Aharon Shulov

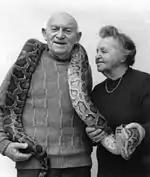

Shulov is best known as the visionary and driving force behind the creation of the Biblical Zoo. He started the zoo in 1940, surprising his neighbours by feeding and keeping such animals as baby tigers in his home on Rabbi Kook Street in central Jerusalem. A year later, in the wake of the neighbors' objections to noise and smell, Shulov relocated to a site just over an acre in size on Shmuel HaNavi Street. The zoo remained there from 1941 until 1947, when land was offered on Mount Scopus. Shulov's objective was to acquire animals mentioned in the Bible. Although many species of the cat family mentioned in the Bible had long disappeared from the region, Shulov was able to import several big cats, and brought the first lion to the zoo. Professor Shulov served as the director of the zoo for 43 years, until his retirement. The zoo, now known as the Tisch Family Zoological Gardens, has developed into an internationally renowned zoo and research facility, and popular tourist destination.